Kevin-Prince Boateng

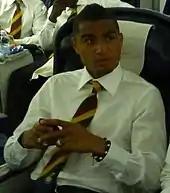
Boateng pictured in 2013

Boateng was born in Berlin. His mother, Christine Rahn, is German and his father is from Ghana. He is the older, paternal half-brother of fellow professional footballer Jérôme Boateng. He is divorced from his first wife Jenny. He became engaged to Italian model Melissa Satta in 2011, and the pair have a child, Maddox Prince, born 15 April 2014. The couple were wed on 25 June 2016, in Porto Cervo, Sardinia. Their marriage ended in December 2020 after a separation. Boateng says he speaks Turkish, German, English and Italian, and understands French and Arabic. Boateng is the nephew of Yaw Boateng Gyan who is the former National Organizer of the NDC.